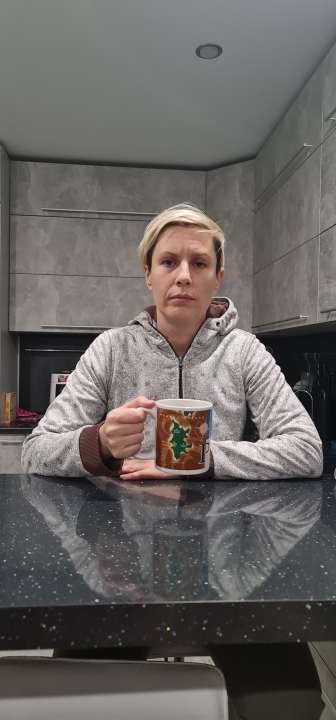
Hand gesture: no_gesture